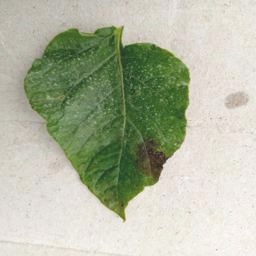
Etiqueta: Late Blight